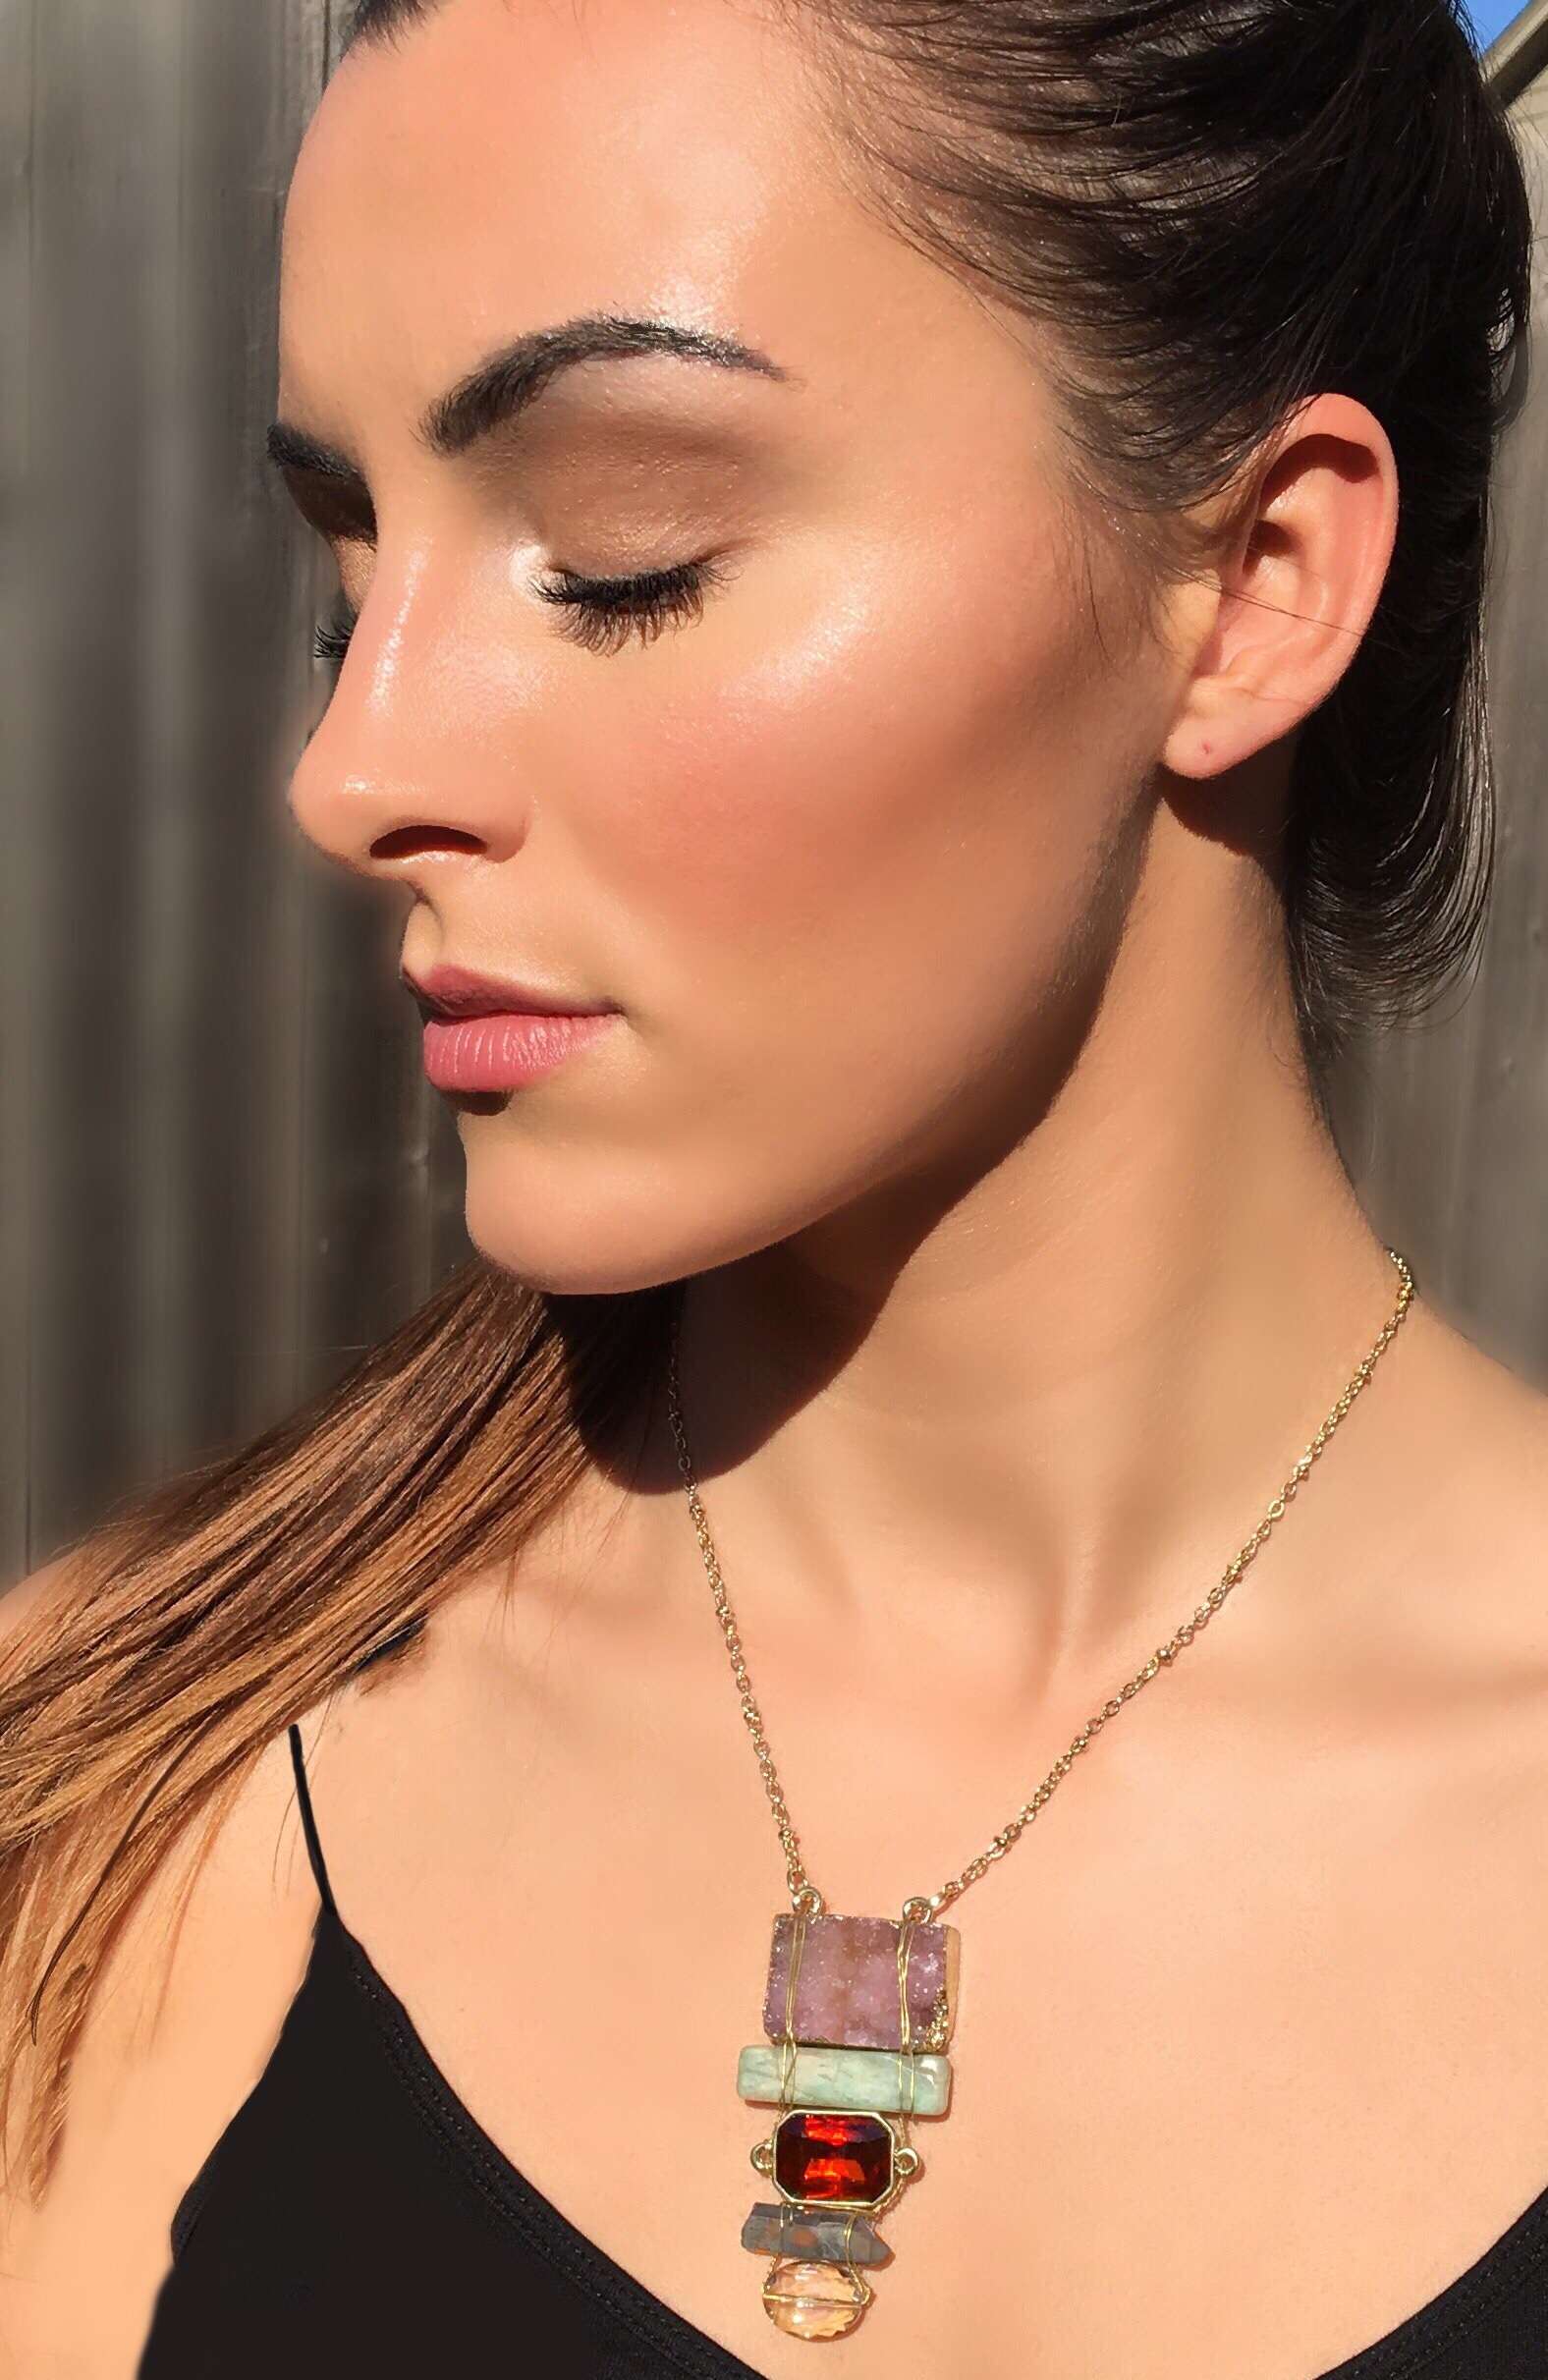
girl, woman, hair, model, young, fashion, ear, lip, hairstyle, jewelry, eyebrow, necklace, long hair, make up, human body, jewellery, black hair, face, nose, neck, eye, head, beauty, organ, attractive, closed eyes, brown hair, gemstones